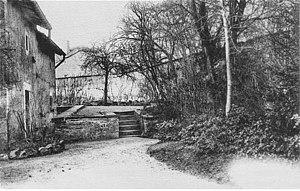
Cours de la maison natale de Jeanne d'Arc, Domrémy-la-Pucelle, France.